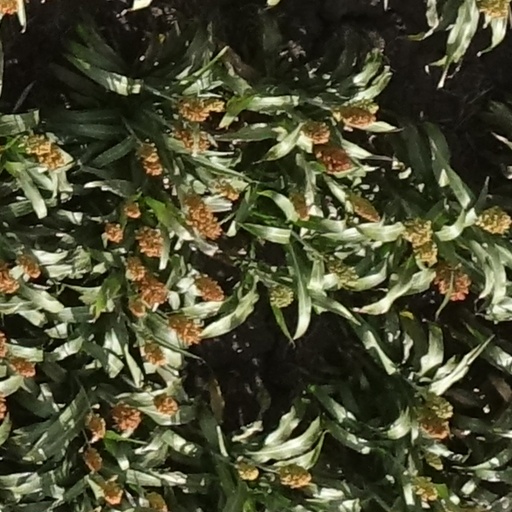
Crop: sorghum